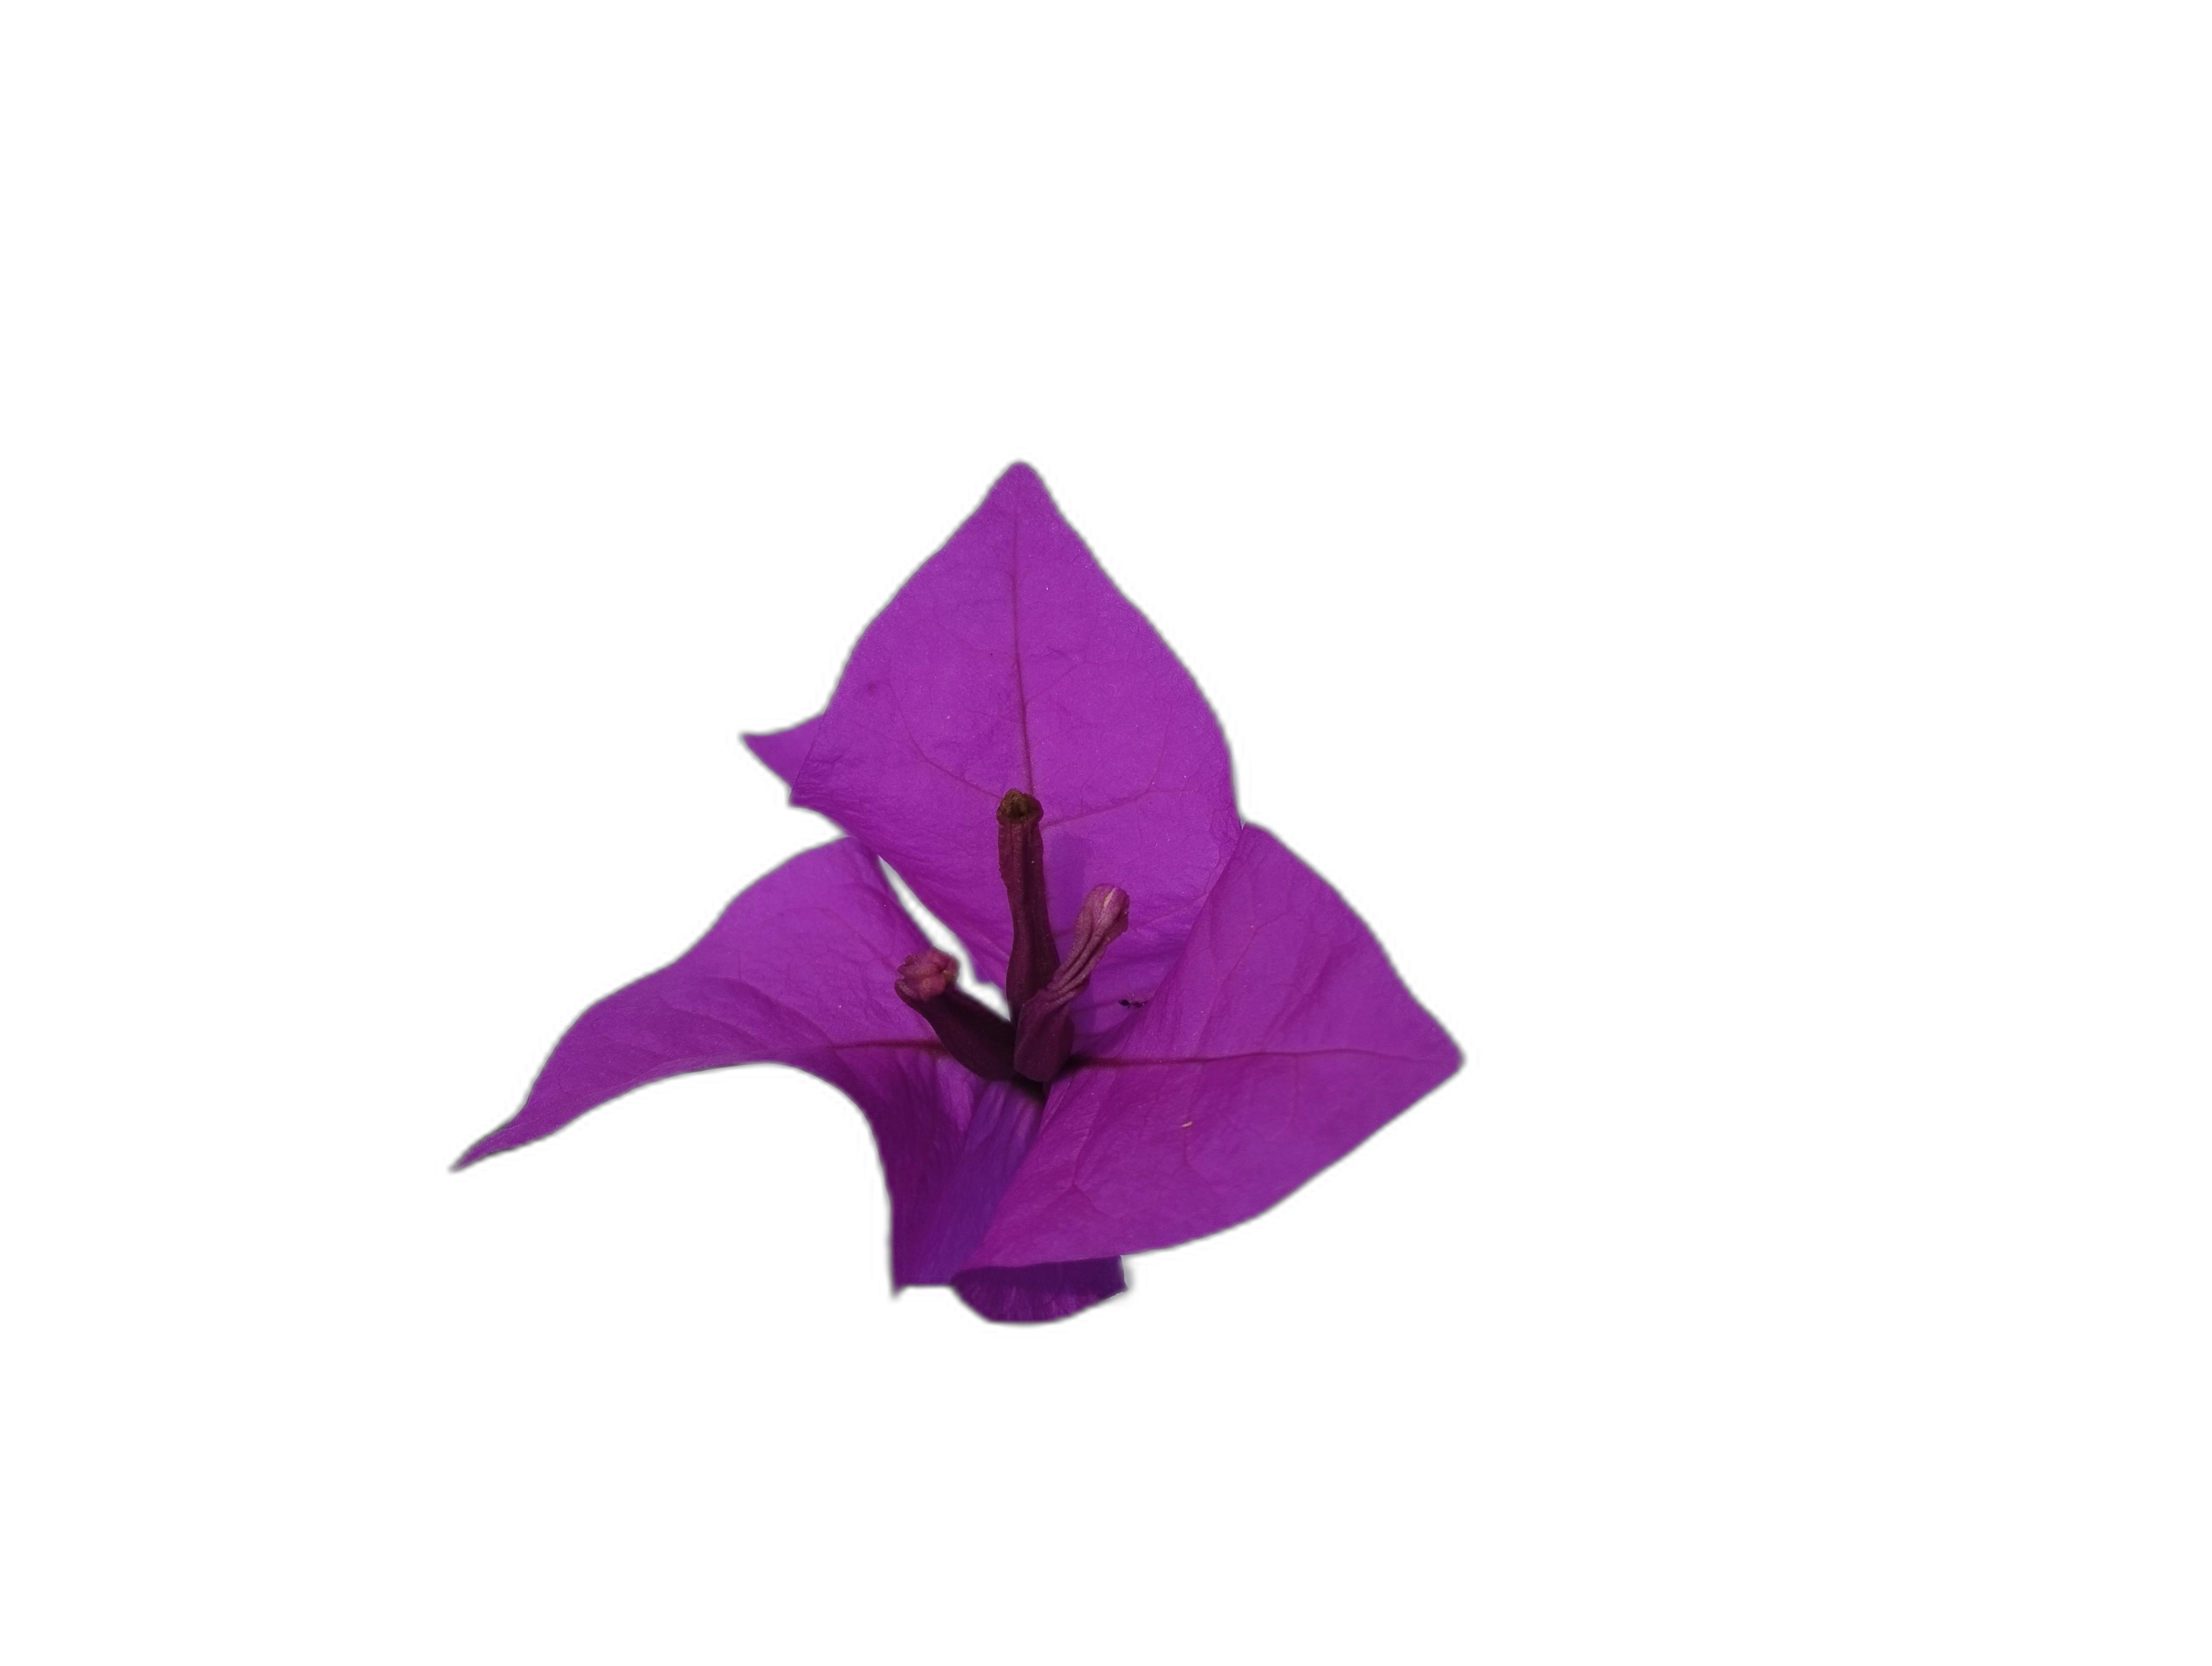
Label: Bougainvillea